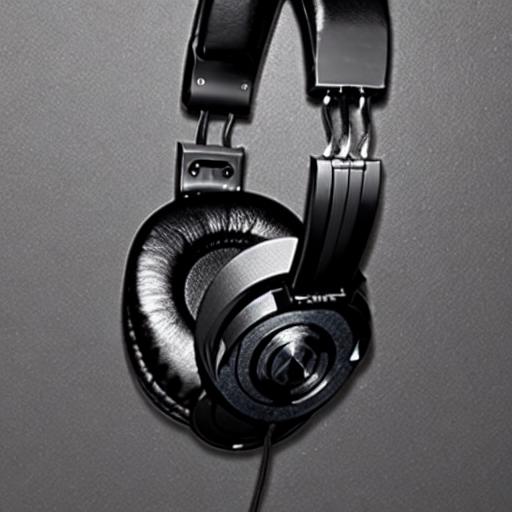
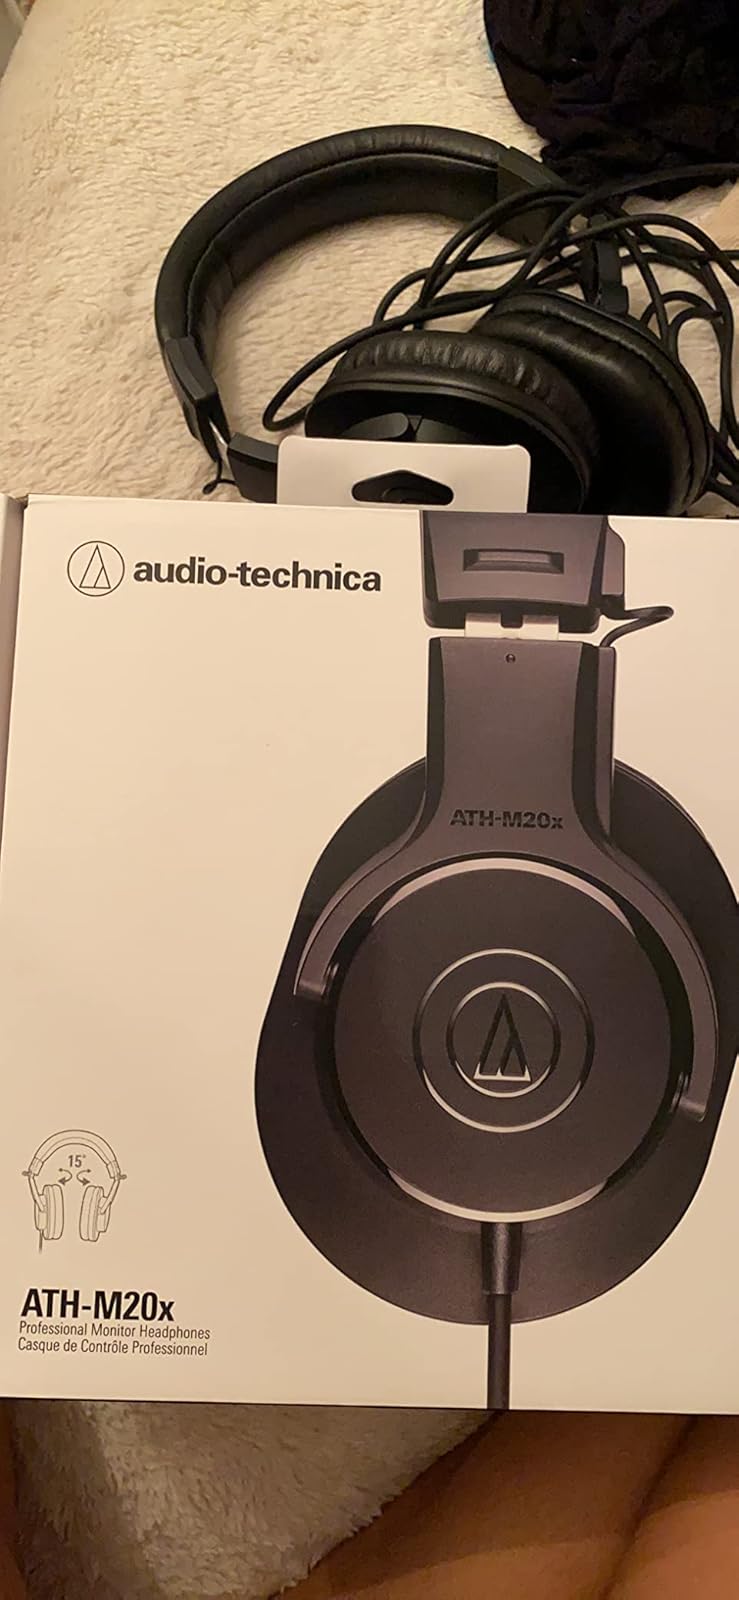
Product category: headphones
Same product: no